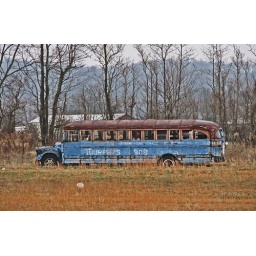
I found this ancient bus in a pasture alongside a Pike County, Ohio road today on a dreary afternoon.